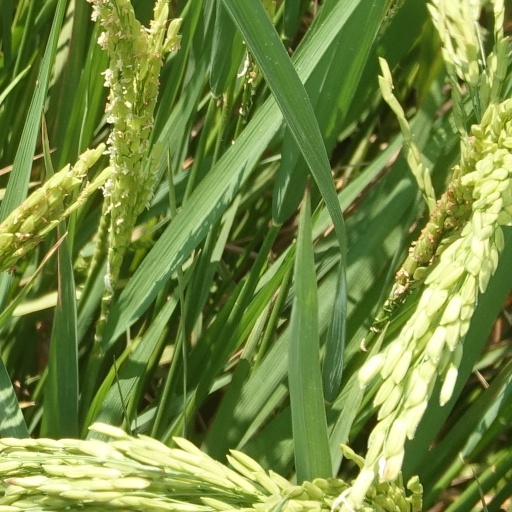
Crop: rice